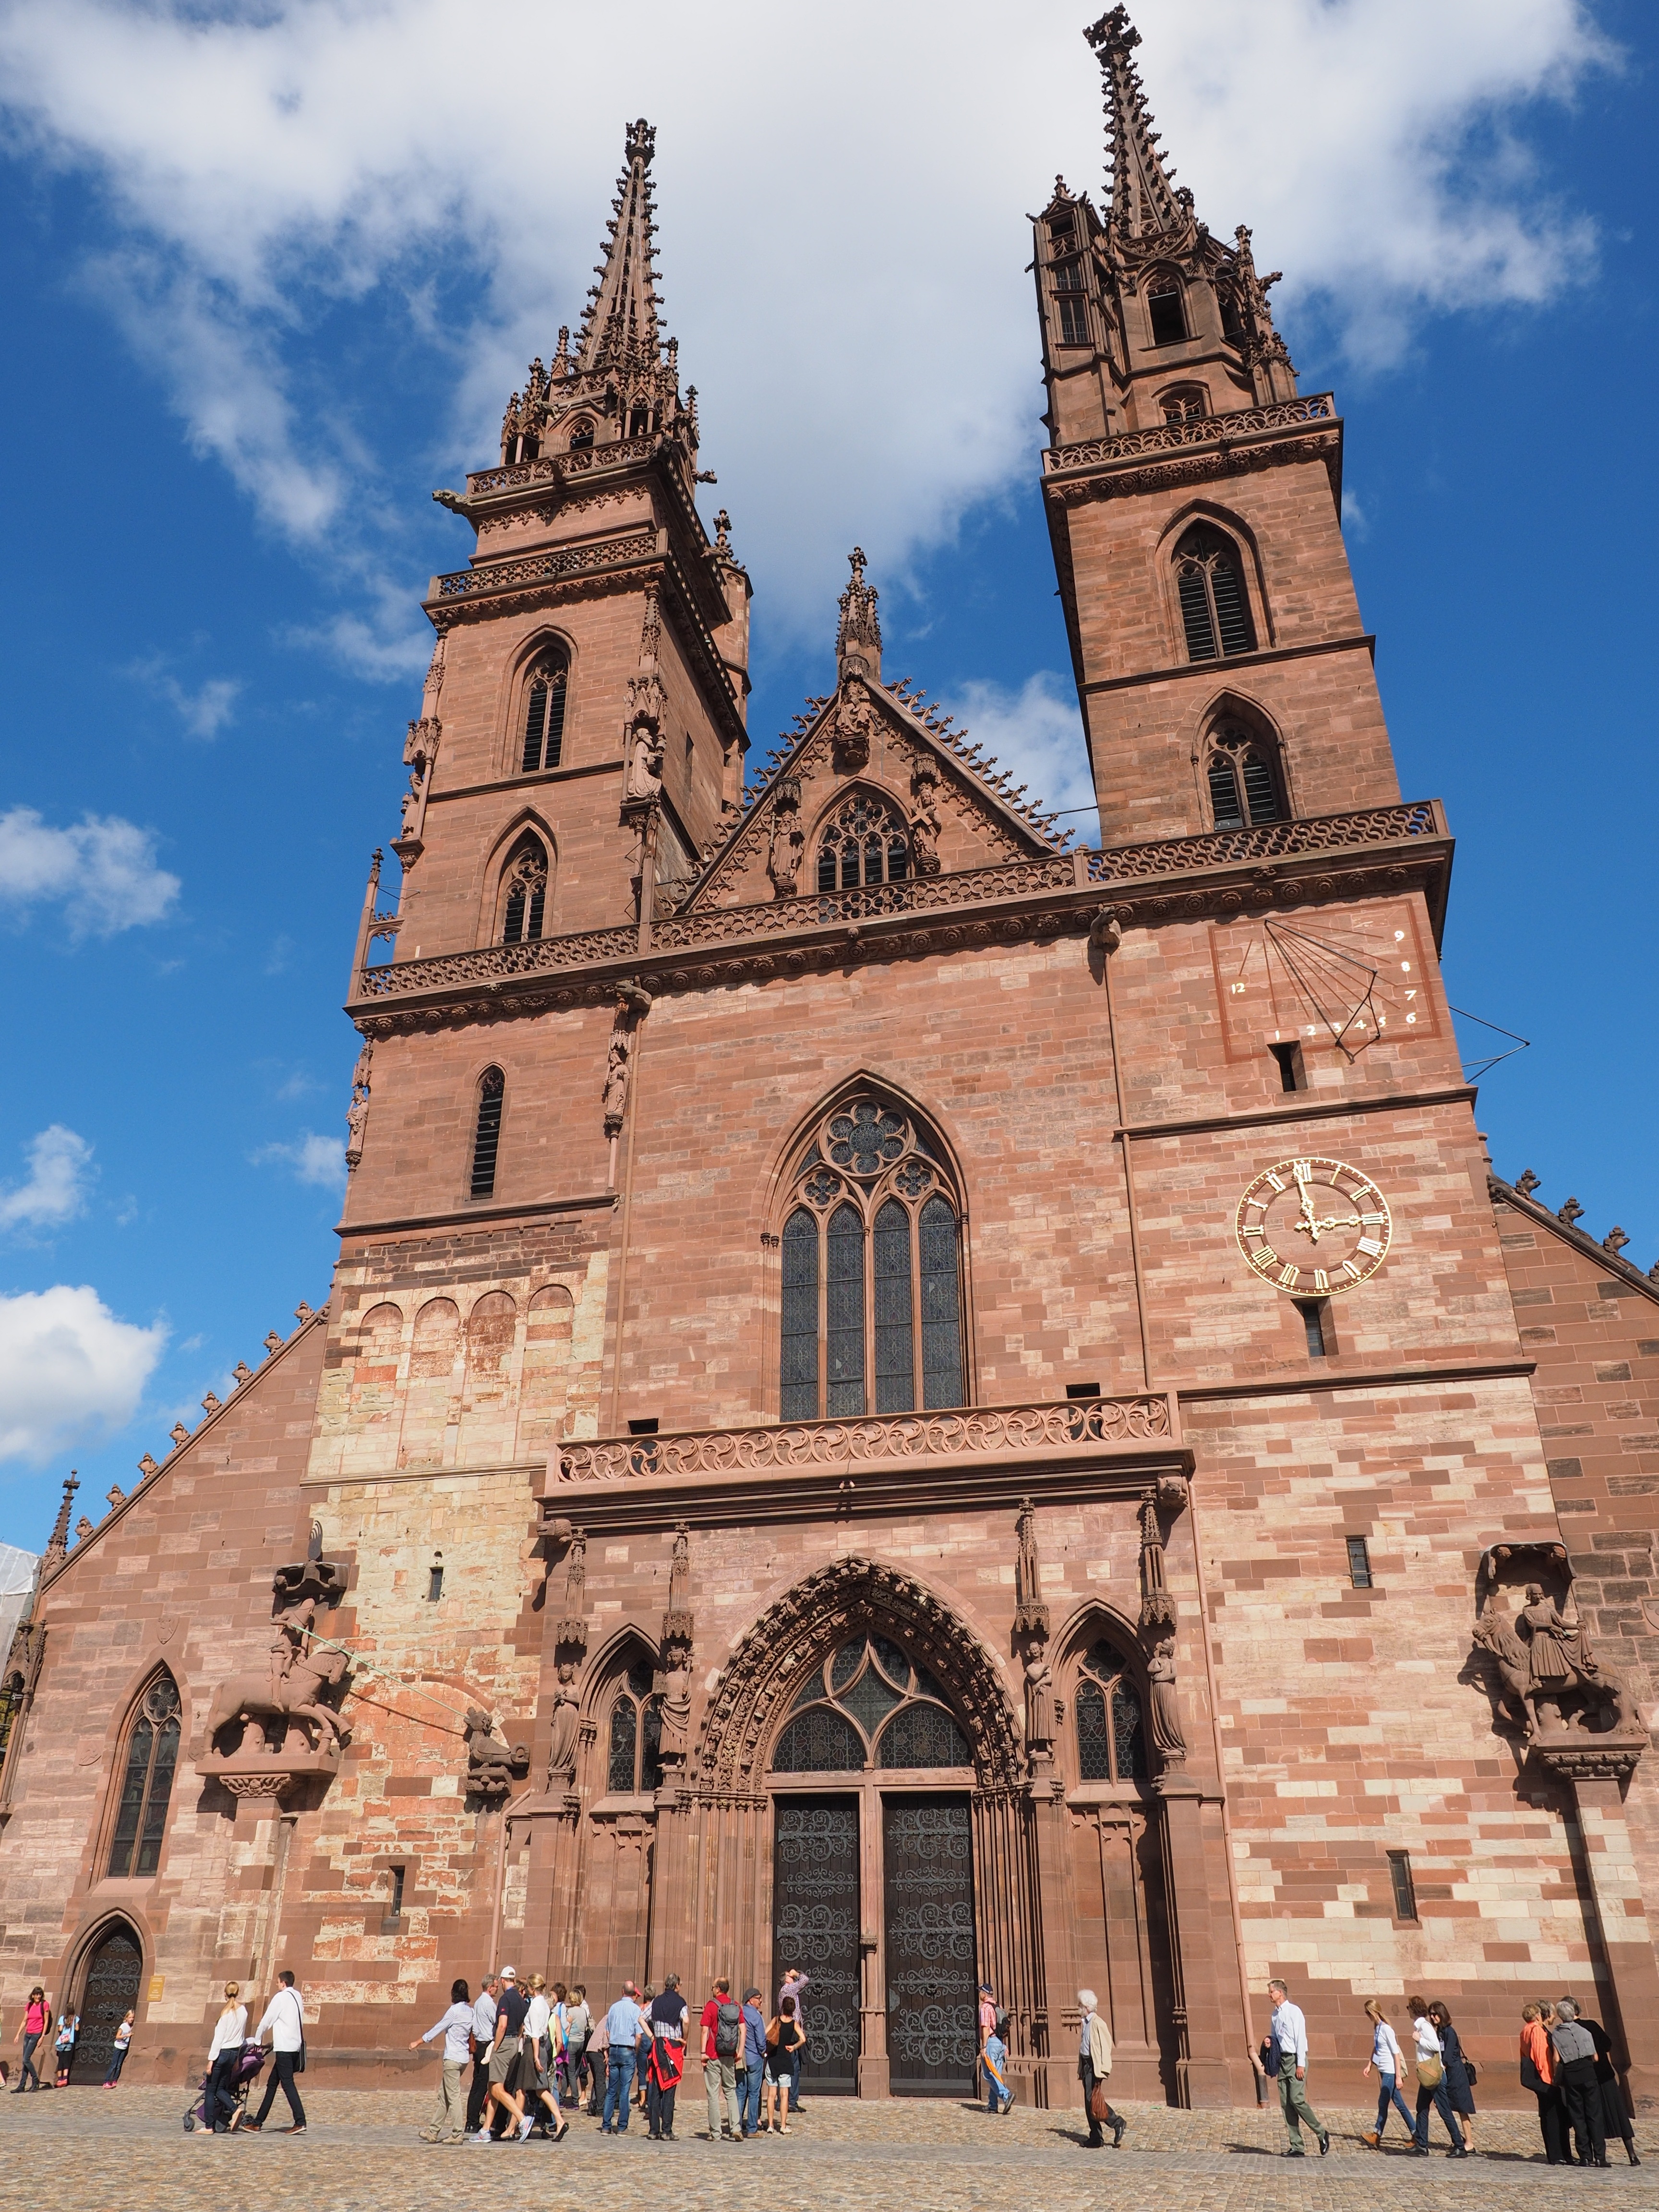
architecture, building, tower, space, landmark, church, cathedral, gothic, place of worship, bell tower, places of interest, towers, spire, basilica, basel, middle ages, house of worship, sand stone, rhaeto romanic, forecourt, munster, cathedral square, double tower, church steeples, bishop church, historic site, byzantine architecture, spanish missions in california, basel cathedral, main attraction